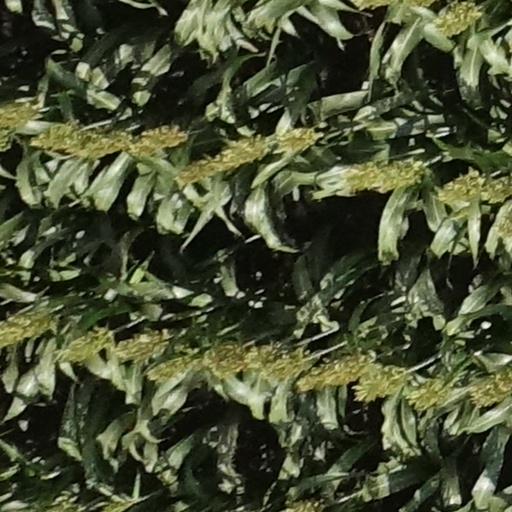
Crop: sorghum